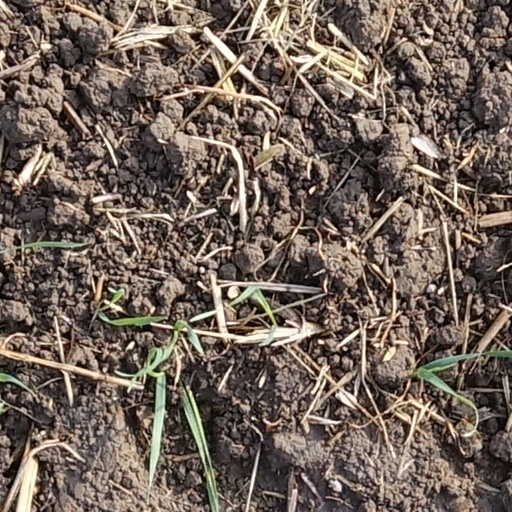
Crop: wheat